Halifax Gibbet

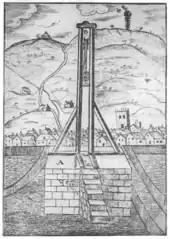
17th-century engraving

The Gibbet Law may have been a last vestige of the Anglo-Saxon custom of infangthief, which allowed landowners to enforce summary justice on thieves within the boundaries of their estates. Samuel Midgley in his "Halifax and its Gibbet-Law Placed in a True Light", published in 1761, states that the law dates from a time "not in the memory of man to the contrary". It may have been the consequence of rights granted by King Henry III to John de Warenne (1231–1304), Lord of the Manor of Wakefield. Such baronial jurisdiction was by no means unusual in medieval England and was described in the 11th-century legal text entitled "De Baronibus, qui suas habent curias et consuetudines" (Concerning the barons who have their courts of law and customs). Neither was the decapitation of convicted felons unique to Halifax; the earls of Chester amongst others also exercised the right to "behead any malefactor or thief, who was apprehended in the action, or against whom it was made apparent by sufficient witness, or confession, before four inhabitants of the place", recorded as the Custom of Cheshire.